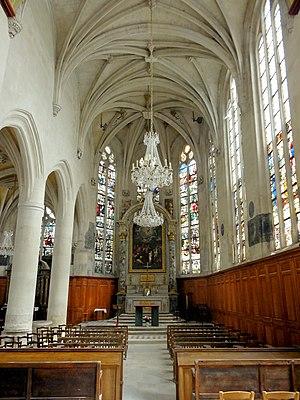
Chœur.
L'église Saint-Acceul, située à Écouen, dans le Val-d'Oise, est la seule église en France placée sous le vocable de ce saint, mais elle possède une relique d'Andéol du Vivarais qui semble être le patron véritable de l'église. Le chœur et son collatéral ont été édifiés entre 1536 et 1554 pour le compte du connétable Anne de Montmorency, et constituent un ensemble élancé et élégant de style gothique flamboyant. Or, la principale richesse de l'église sont ses vitraux Renaissance du milieu du XVIᵉ siècle, qui ornent toutes les fenêtres du chœur et du collatéral. Aucune autre église du département n'a conservé tous ses vitraux d'origine. D'autre part, le clocher Renaissance est demeuré inachevé, et la basse nef construite à l'économique au début du XVIIIᵉ siècle s'accorde mal avec le chœur. L'église et ses vitraux font l'objet d'un classement précoce aux monuments historiques par liste de 1840, au moment même de l'instauration de ce type de protection. Dans ce contexte, la façade principale jusque-là provisoire est construite en 1854 selon un projet du siècle précédent resté sans suite.